Bids for the 2014 Winter Olympics

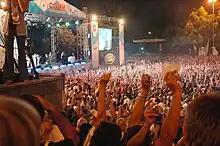
Sochi residents celebrate the IOC's decision to hold the 2014 Winter Olympics in Sochi

All three cities suggested hosting the Games between February 7–23, 2014. The Paralympics were held from March 7–16.